Berrioplano–Berriobeiti

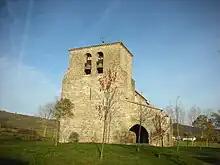
The Oteiza Church in Berrioplano–Berriobeiti

Berrioplano is a town and municipality located in the province and autonomous community of Navarre, northern Spain.